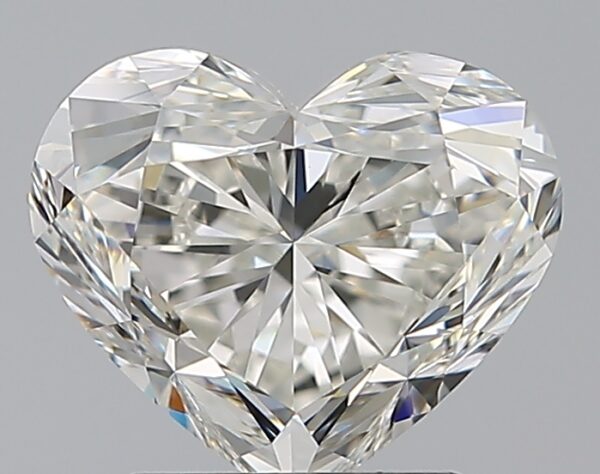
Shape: heart
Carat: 2
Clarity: VVS2
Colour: I
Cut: VG
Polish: EX
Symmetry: EX
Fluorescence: N
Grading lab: GIA
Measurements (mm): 7.25 x 8.51 x 5.15